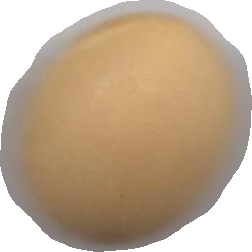
Variety: Grobogan